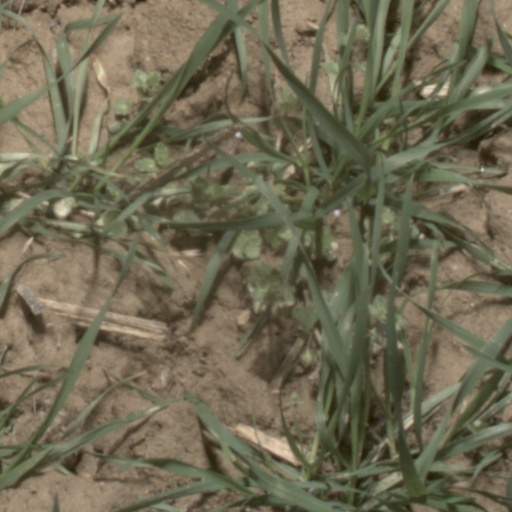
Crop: wheat